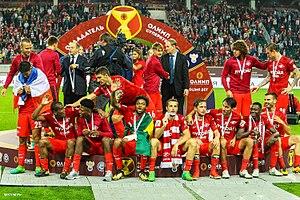
La Supercoupe de Russie de football est un match annuel opposant le champion de Russie et le vainqueur de la coupe de Russie, ou le deuxième du championnat russe si le champion a également remporté la coupe. Il signifie traditionnellement le lancement de la nouvelle saison.
La Supercoupe de Russie de 2017 est la quinzième édition de la Supercoupe de Russie. Ce match de football a lieu le 14 juillet 2017 au stade Lokomotiv de Moscou, en Russie.